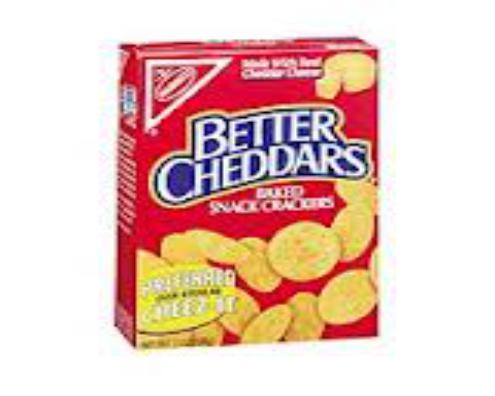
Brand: Better Cheddars
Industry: Food